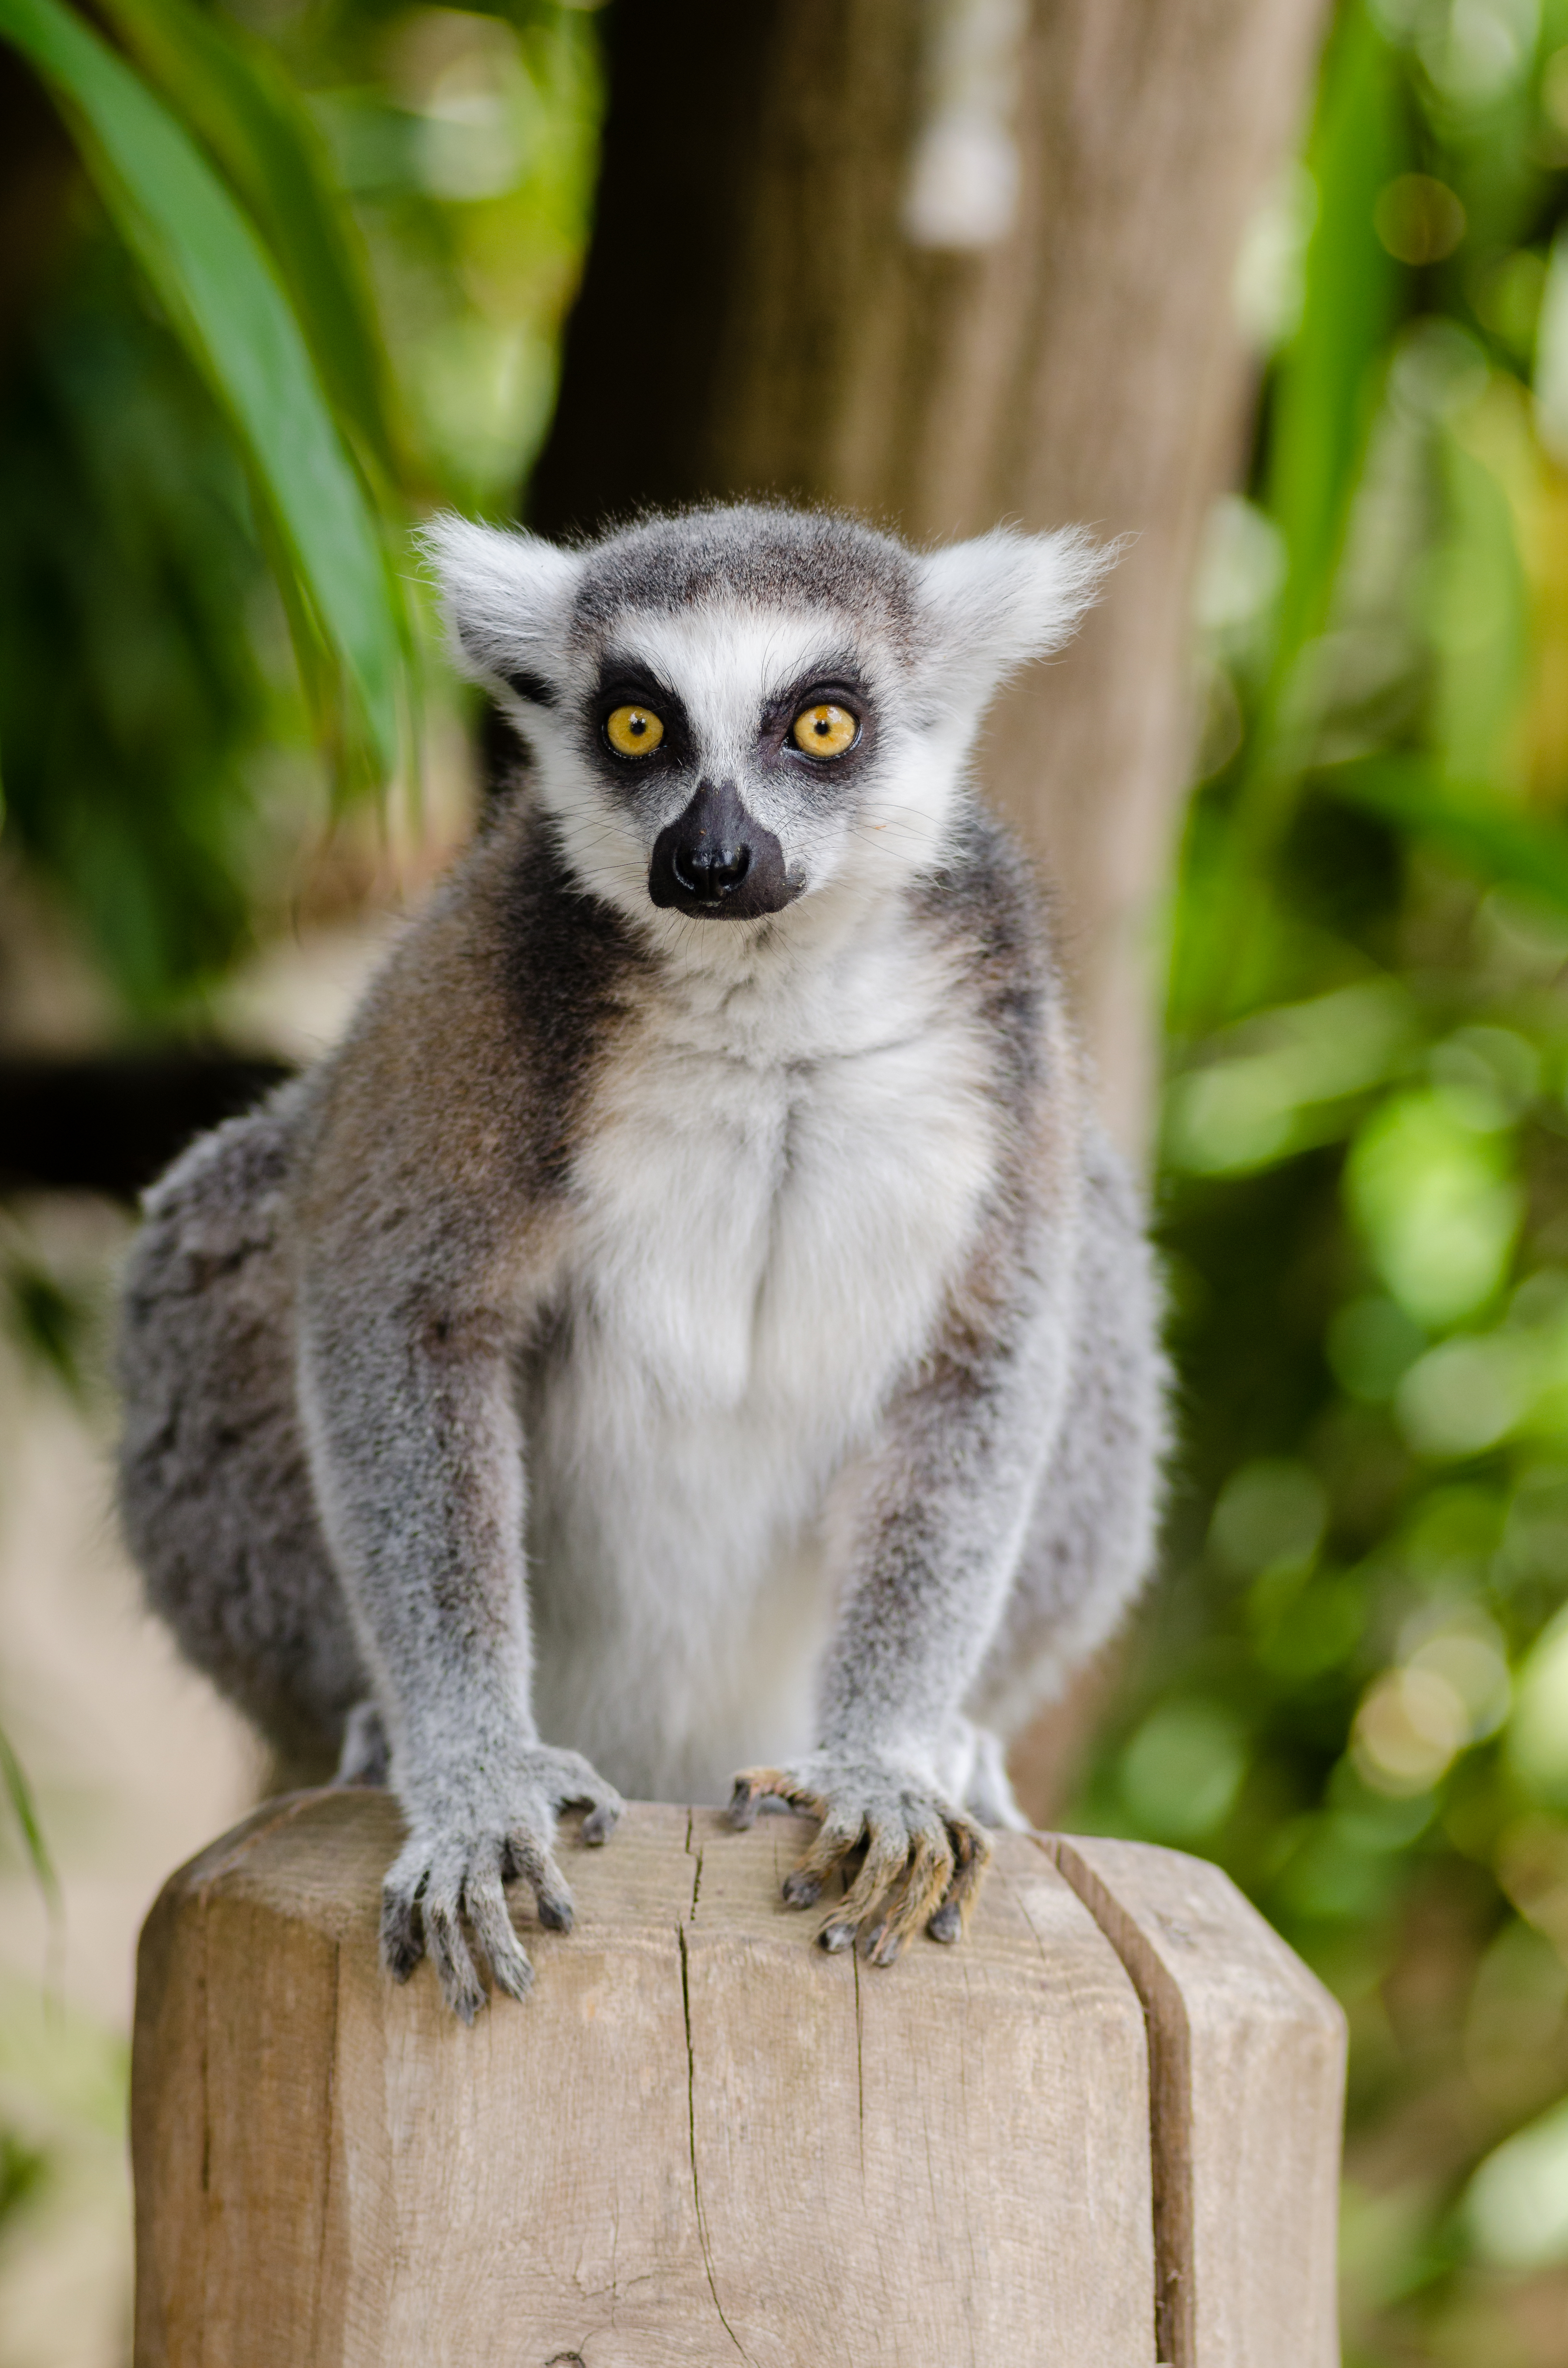
animal, wildlife, zoo, mammal, fauna, primate, madagascar, vertebrate, lemur